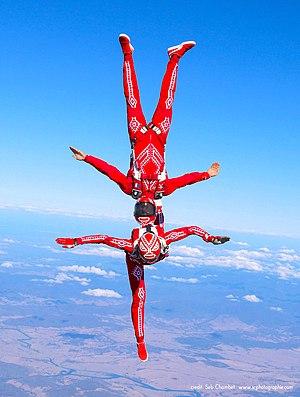
Greg Crozier, Karine Joly et Baptiste Welsch Equipe de France 2018 Championne du Monde Photo de l'entraineur Sebastien CHAMBET
Grégory Crozier, né le 20 juin 1981 est un sportif de haut niveau, parachutiste français professionnel et champion du monde de freefly.